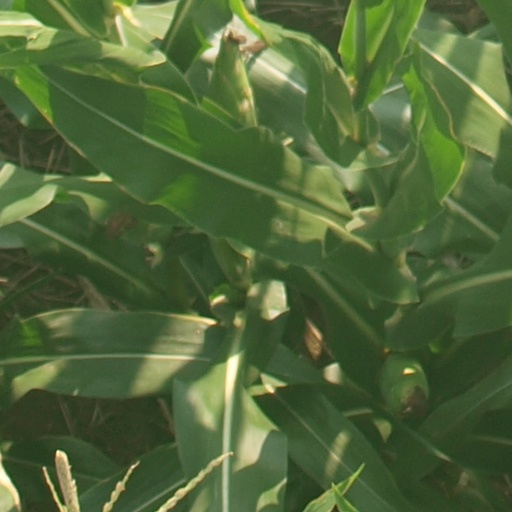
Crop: maize; corn